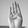
ASL letter: B